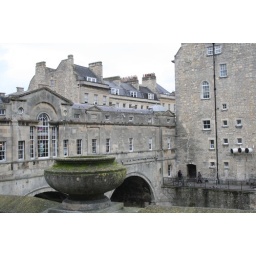
the pulteney bridge over the river avon